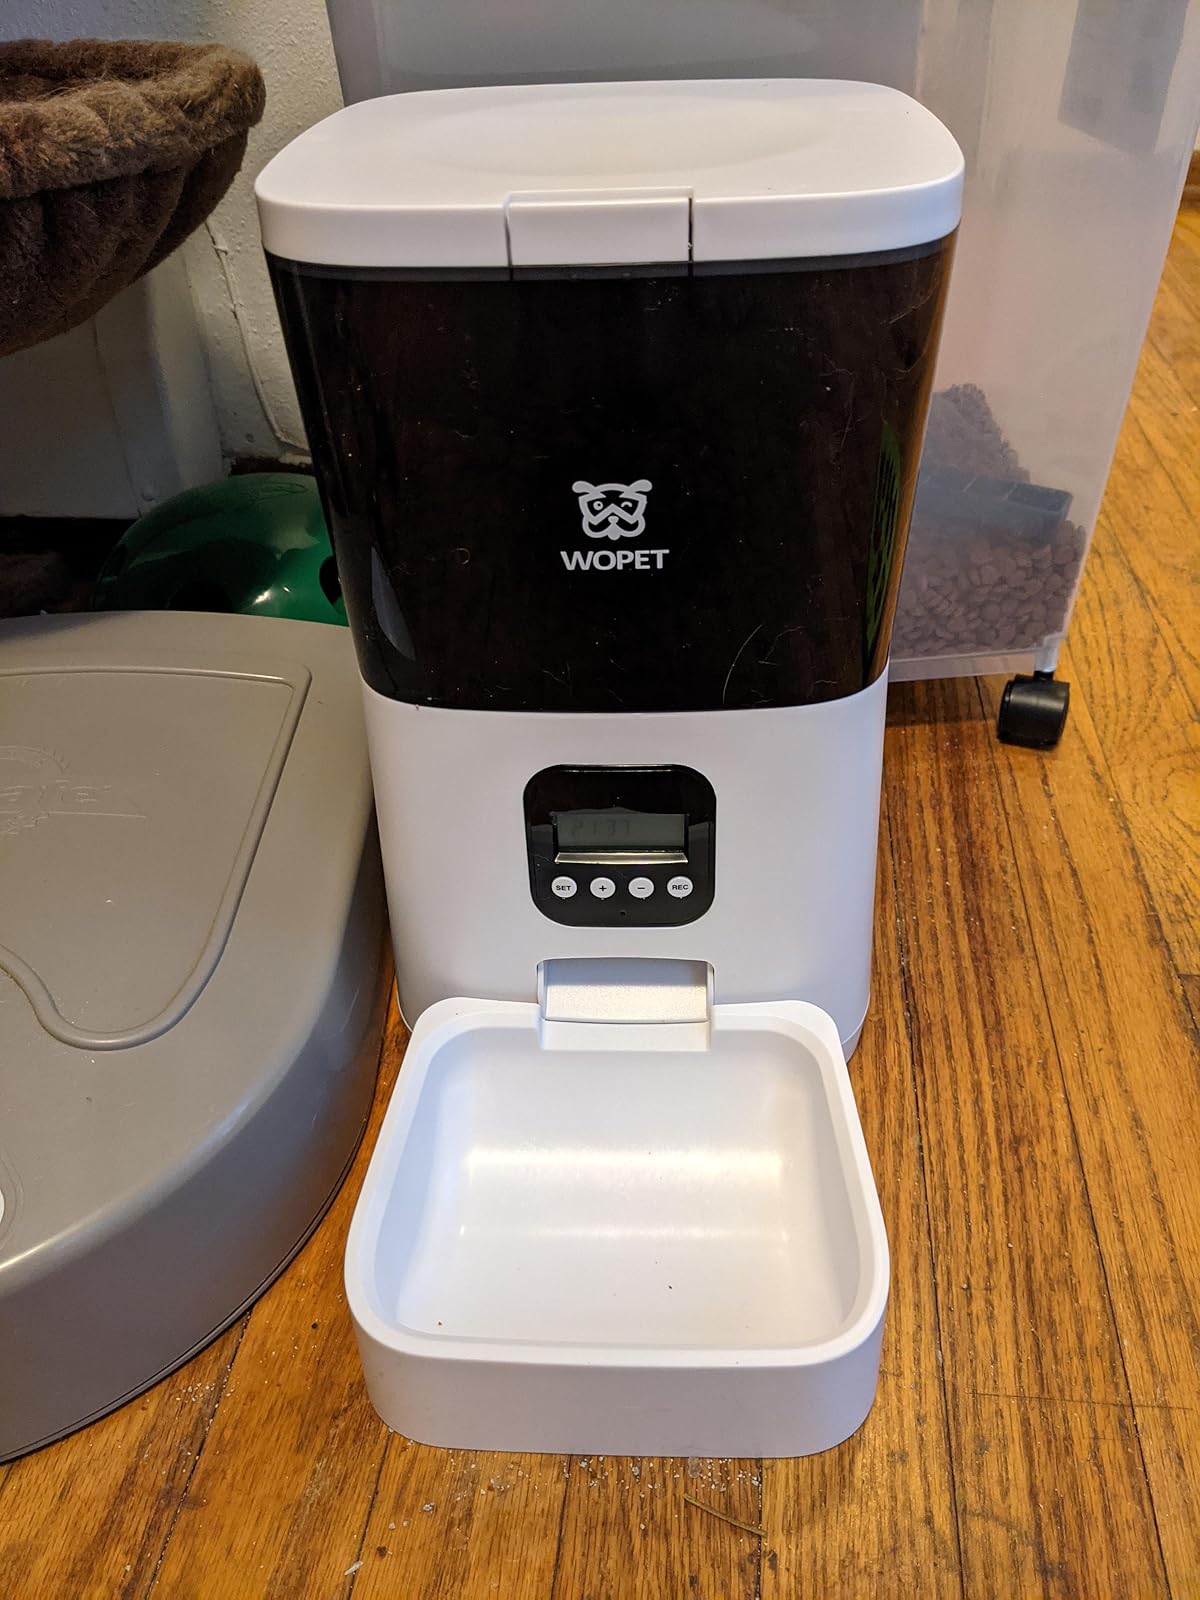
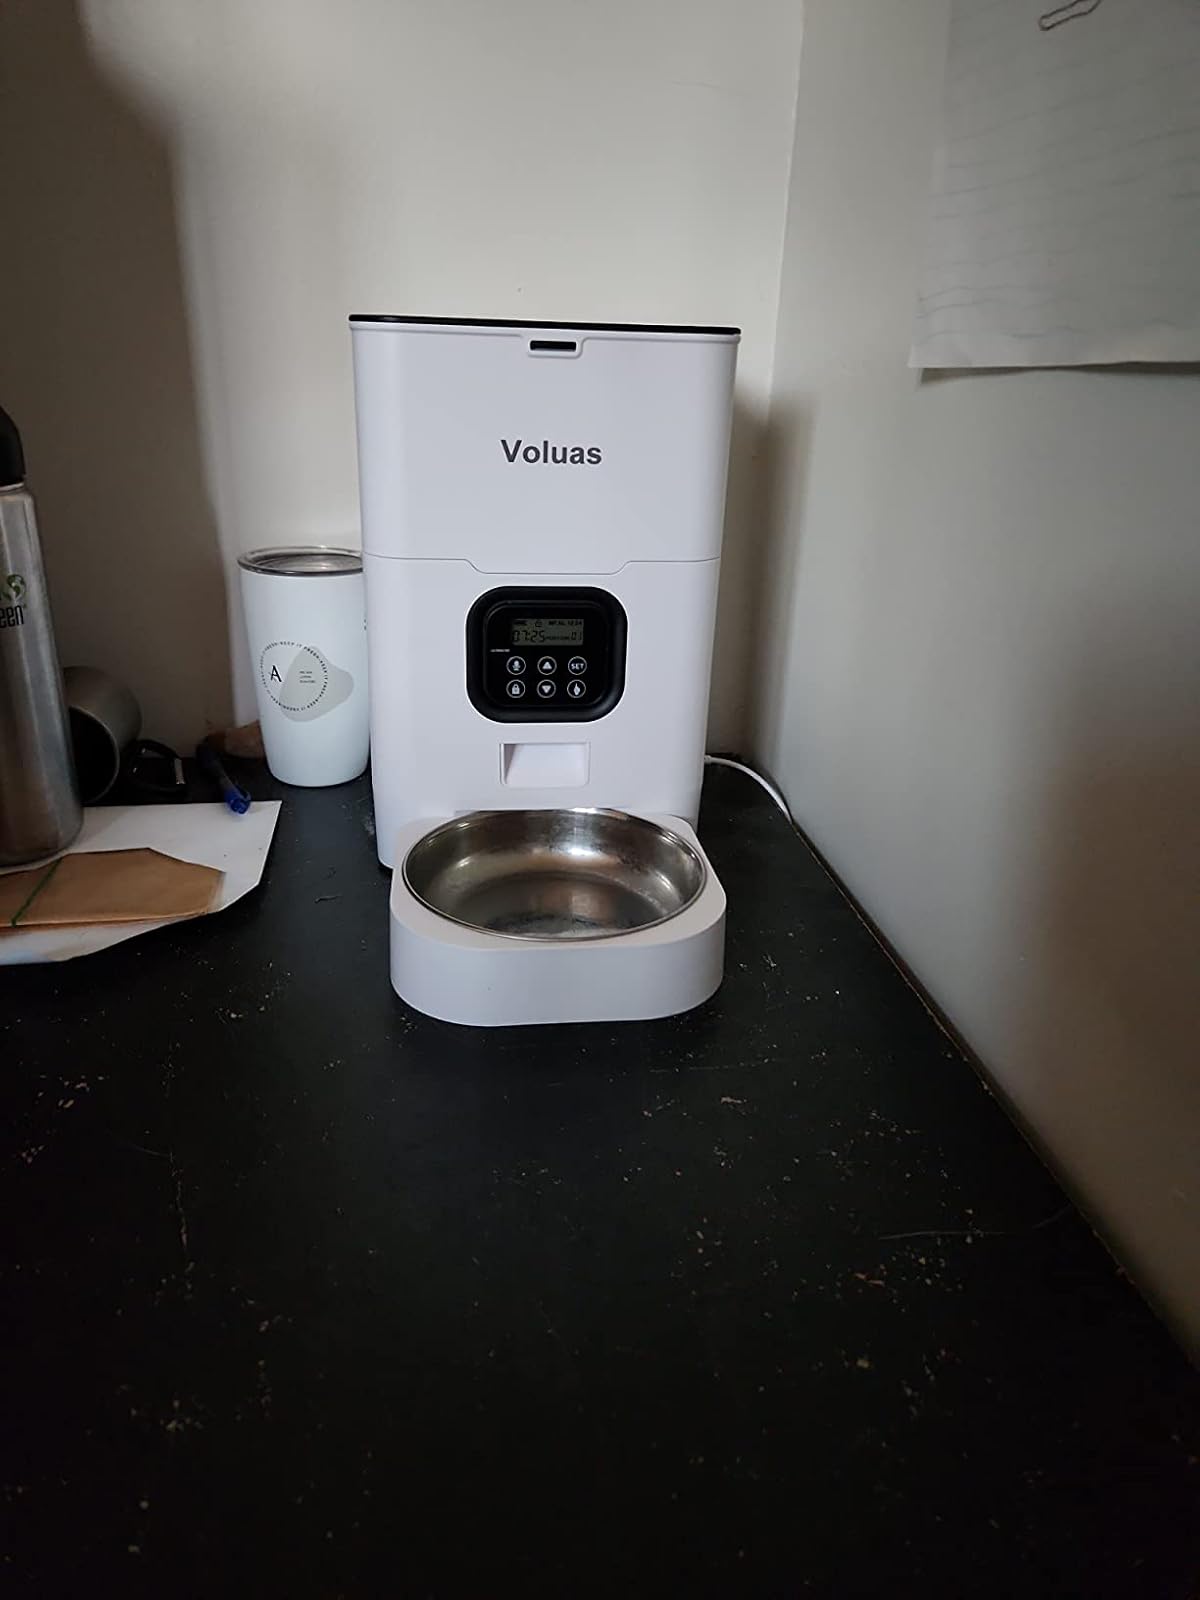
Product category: items_feeder
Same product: no